42nd Combat Aviation Brigade

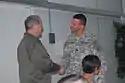
Congressman Steve Israel greets Brian S. Caskey (3-142 Aviation) during Israel's 2008 visit to Iraq.

The 2005 modular reorganization of Army combat divisions included the redesignation from "Aviation Brigade" to "Combat Aviation Brigade" (CAB). In 2006, the headquarters of the Combat Aviation Brigade, 42d Infantry Division was relocated to Latham, New York.